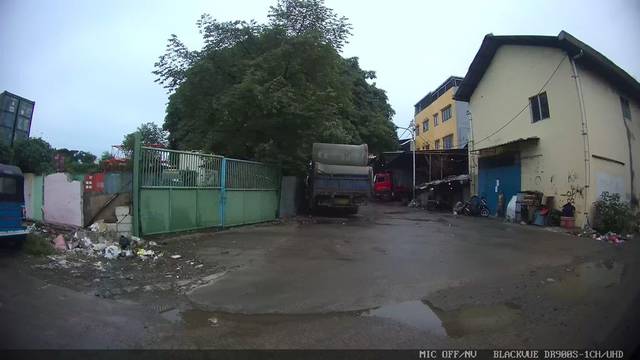
Region: Indonesia
Coordinates: -6.131, 106.807